Volodymyr Matviichuk

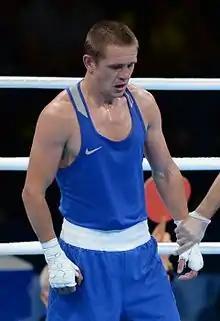
Matviichuk at the 2016 Olympics

Volodymyr Matviichuk (also transliterated Matviychuk, born 29 December 1982) is a Ukrainian amateur lightweight boxer. He won a bronze medal at the 2011 European Championships and competed at the 2016 Olympics, where he was eliminated in the first bout. Matviichuk has degrees in economics and coaching from Zhytomyr State Technological University.